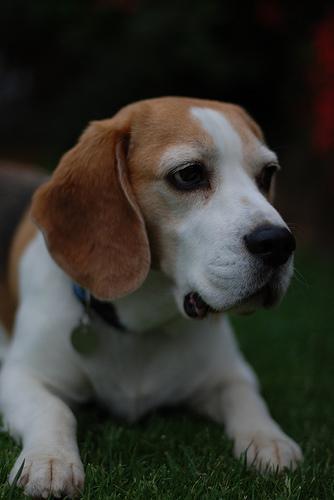
beagle